Landau–Rohrbach railway

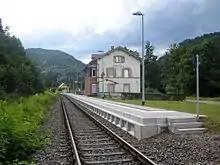
Rinnthal station modernised in 2007

In September 2000, the 125th anniversary of the Queich Valley Railway was celebrated with steam train services operated by the Ulm Railway Society ("Ulmer Eisenbahnfreunde", UEF), so the Queich Valley Railway came back into the public consciousness. The infrastructure of the line has been modernised over the years. In April 2010, an electronic interlocking was installed in Landau; since then signalling and switching at Landau station and Godramstein station have been remotely controlled from Neustadt. In the near future, the trains on the "Queichtalbahn" will be coupled (or uncoupled) in Landau with the Regional-Express trains on the Neustadt–Karlsruhe line to provide a transfer-free connection to and from Karlsruhe. Since 11 December 2011, the new Zweibrücken-Rosengarten station has been served by regular passenger services. In this context, the Public Transport Association of Rhineland-Palatinate South ("Zweckverband SchienenPersonenNahVerkehr Rheinland-Pfalz Süd") is planning to open Annweiler-Sarnstall station in June 2012.